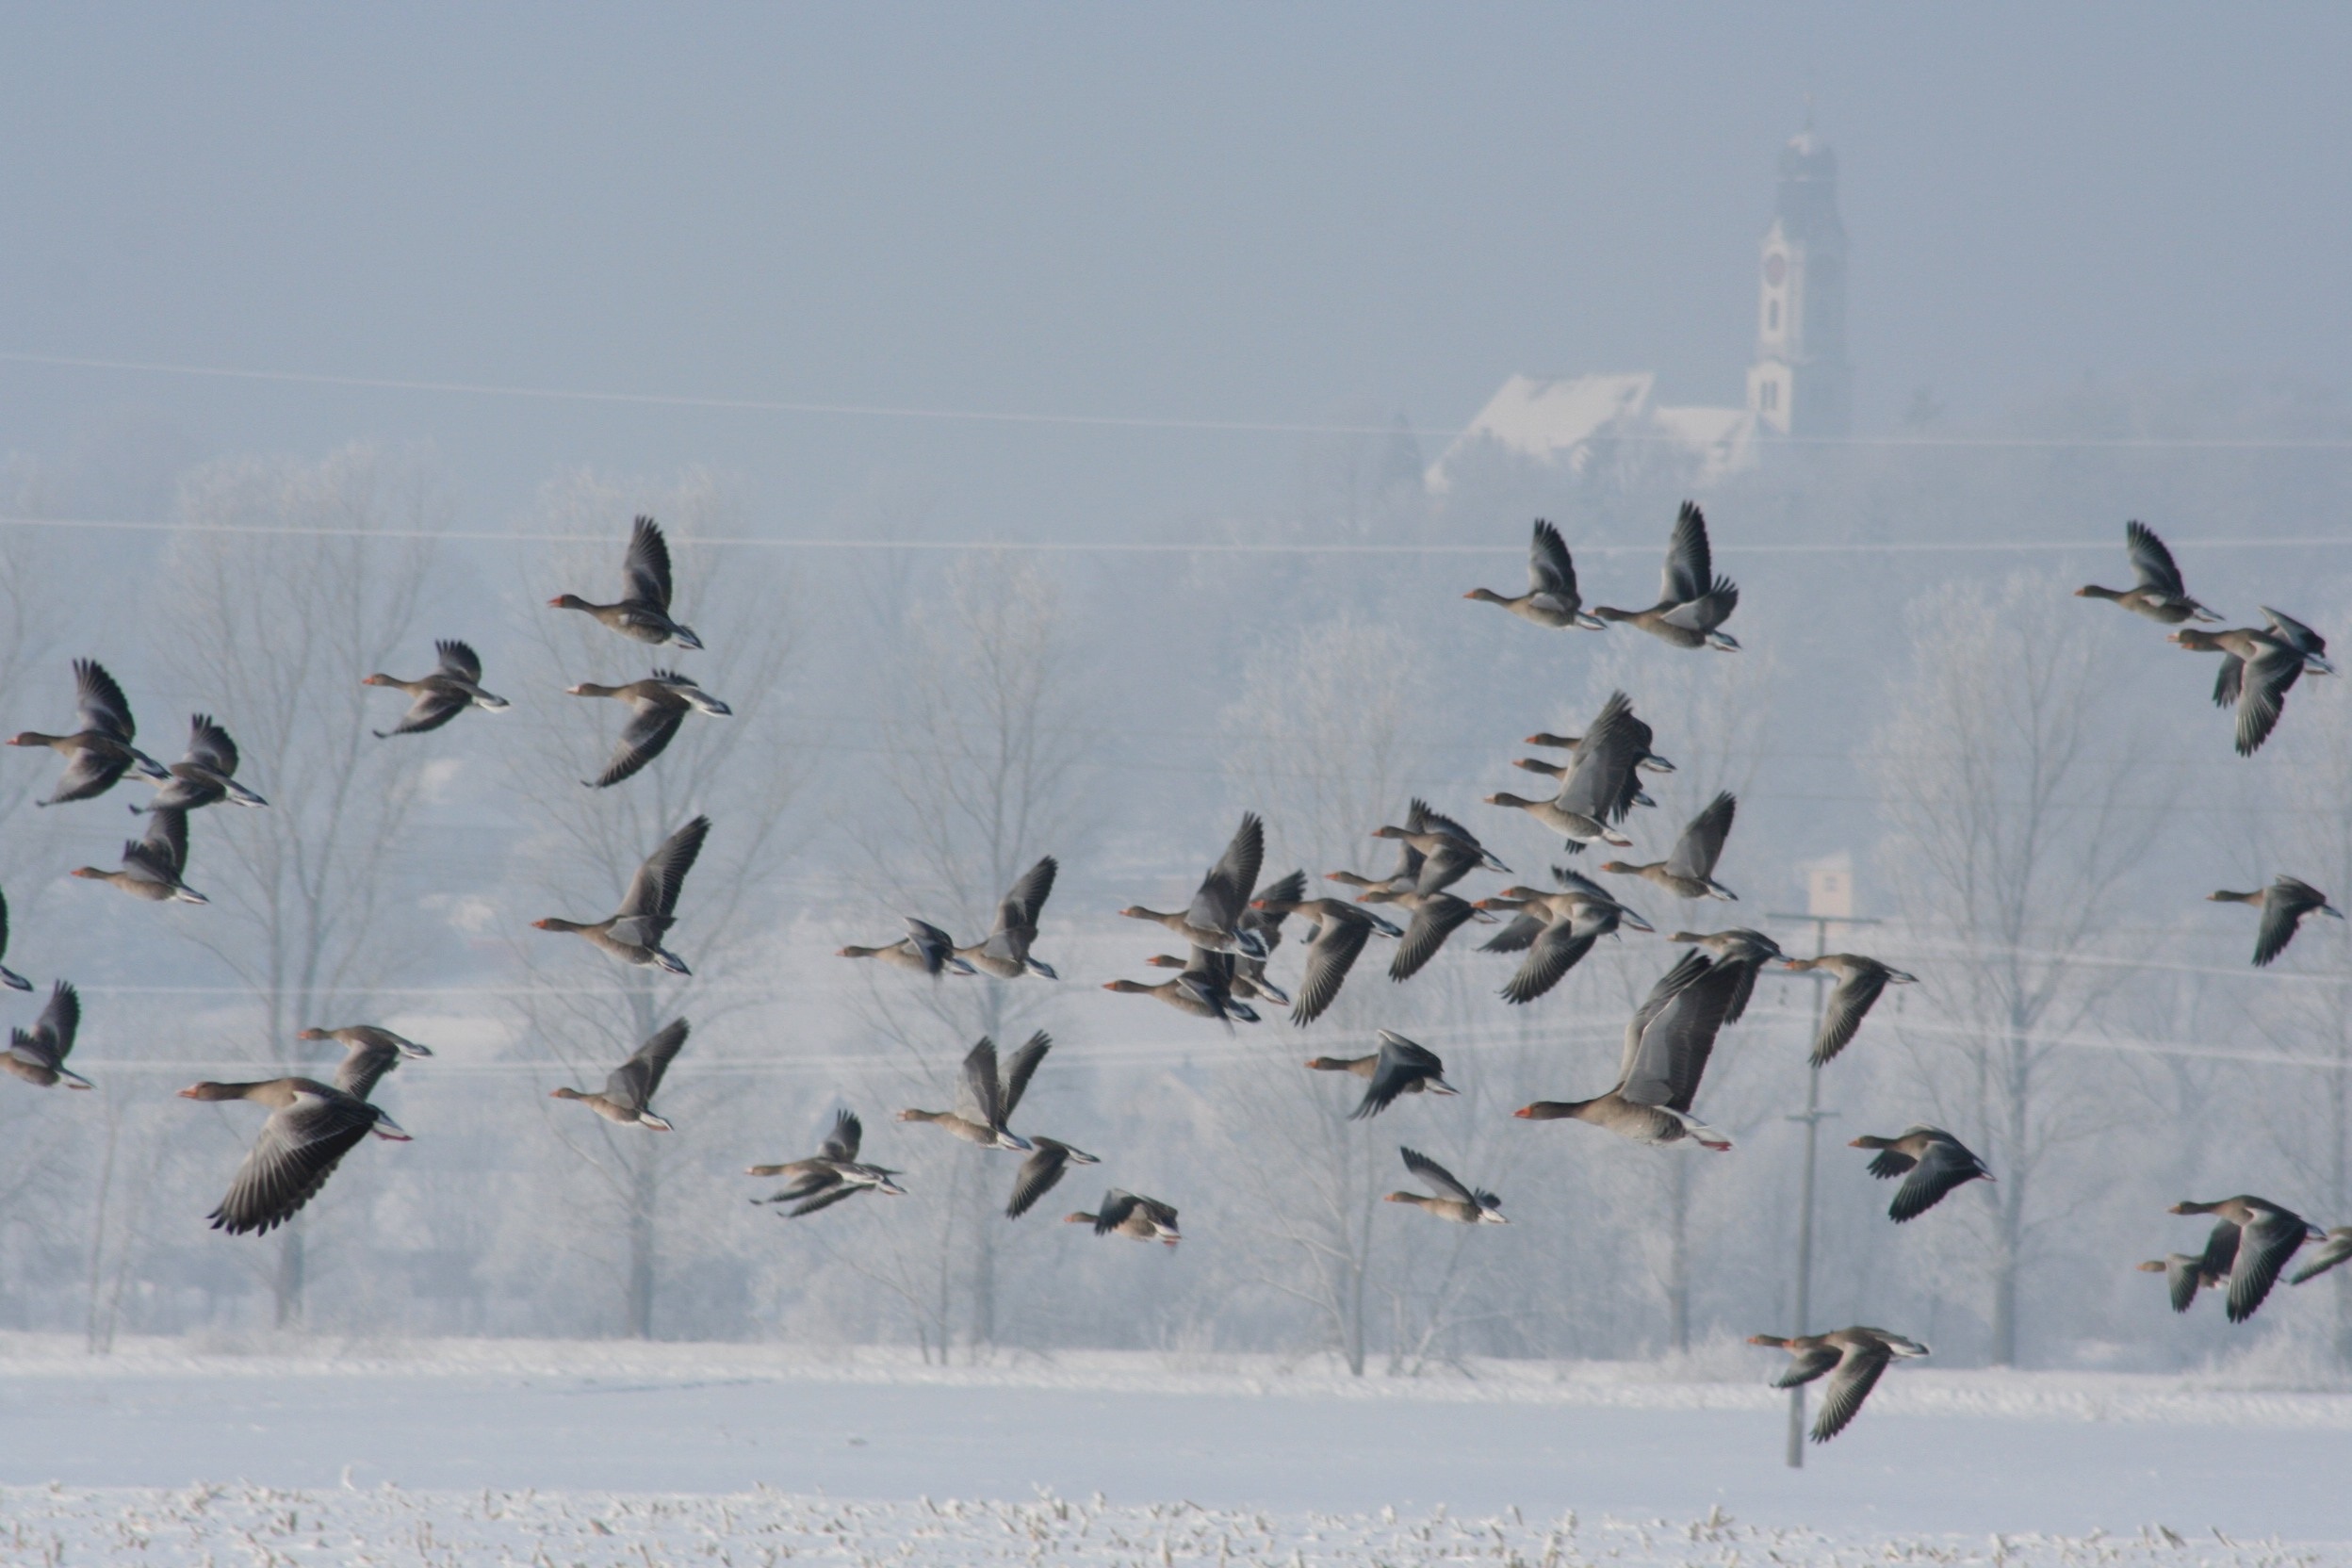
snow, winter, bird, flock, fly, formation, fauna, birds, goose, geese, vertebrate, crane, water bird, bird migration, wild geese, swarm, flock of birds, animal migration, crane like bird